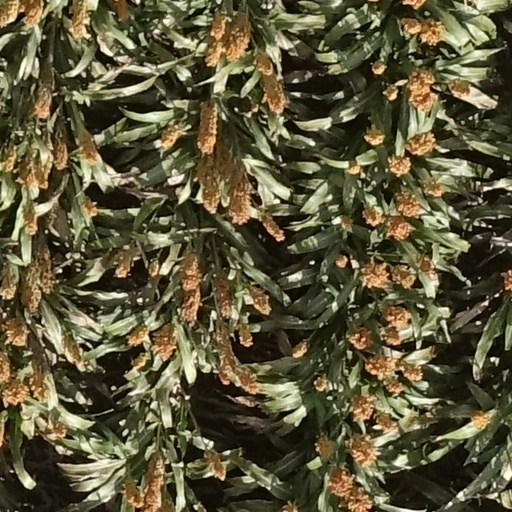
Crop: sorghum